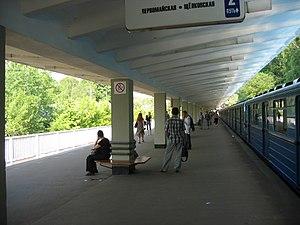
Izmaïlovskaïa, est une station de la ligne Arbatsko-Pokrovskaïa du métro de Moscou, située sur le territoire du raion Izmaïlovo dans le district administratif est de Moscou.
La liste des stations du métro de Moscou présente les stations des 12 lignes qui composent le métro de Moscou aujourd'hui.